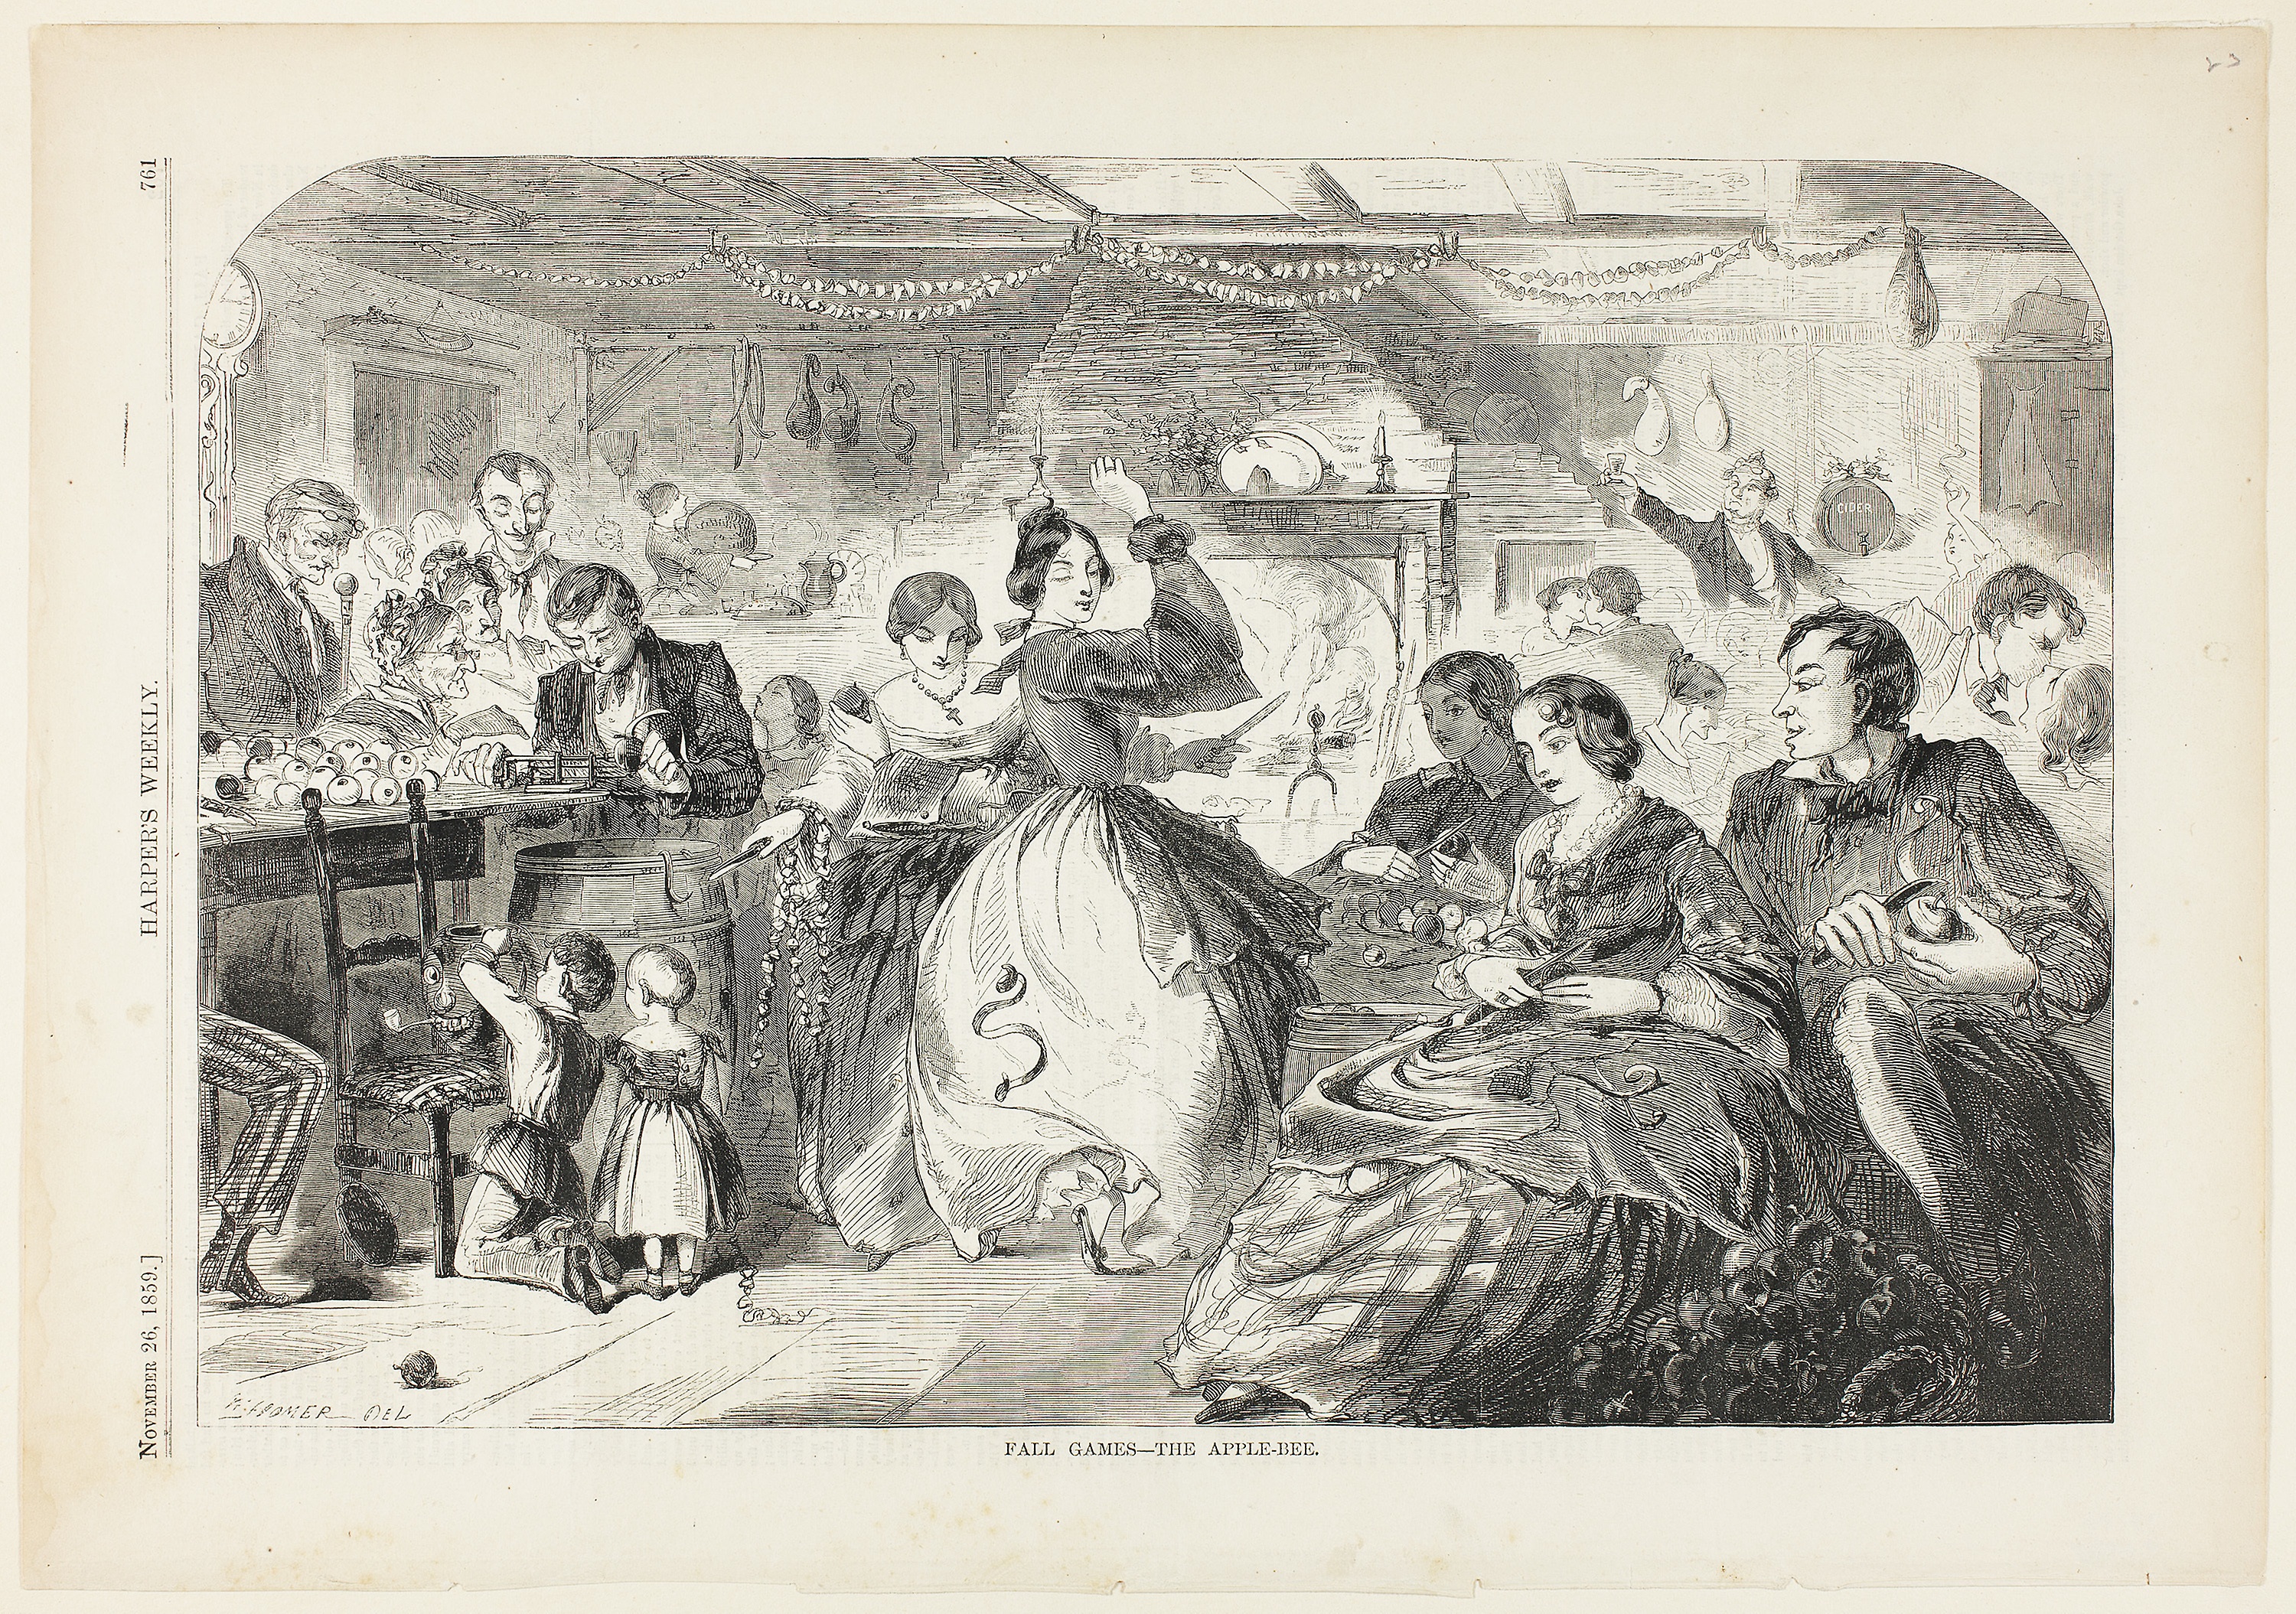
art, history, painting, picture frame, artwork, drawing, illustration, vintage clothing, visual arts, stock photography, black and white